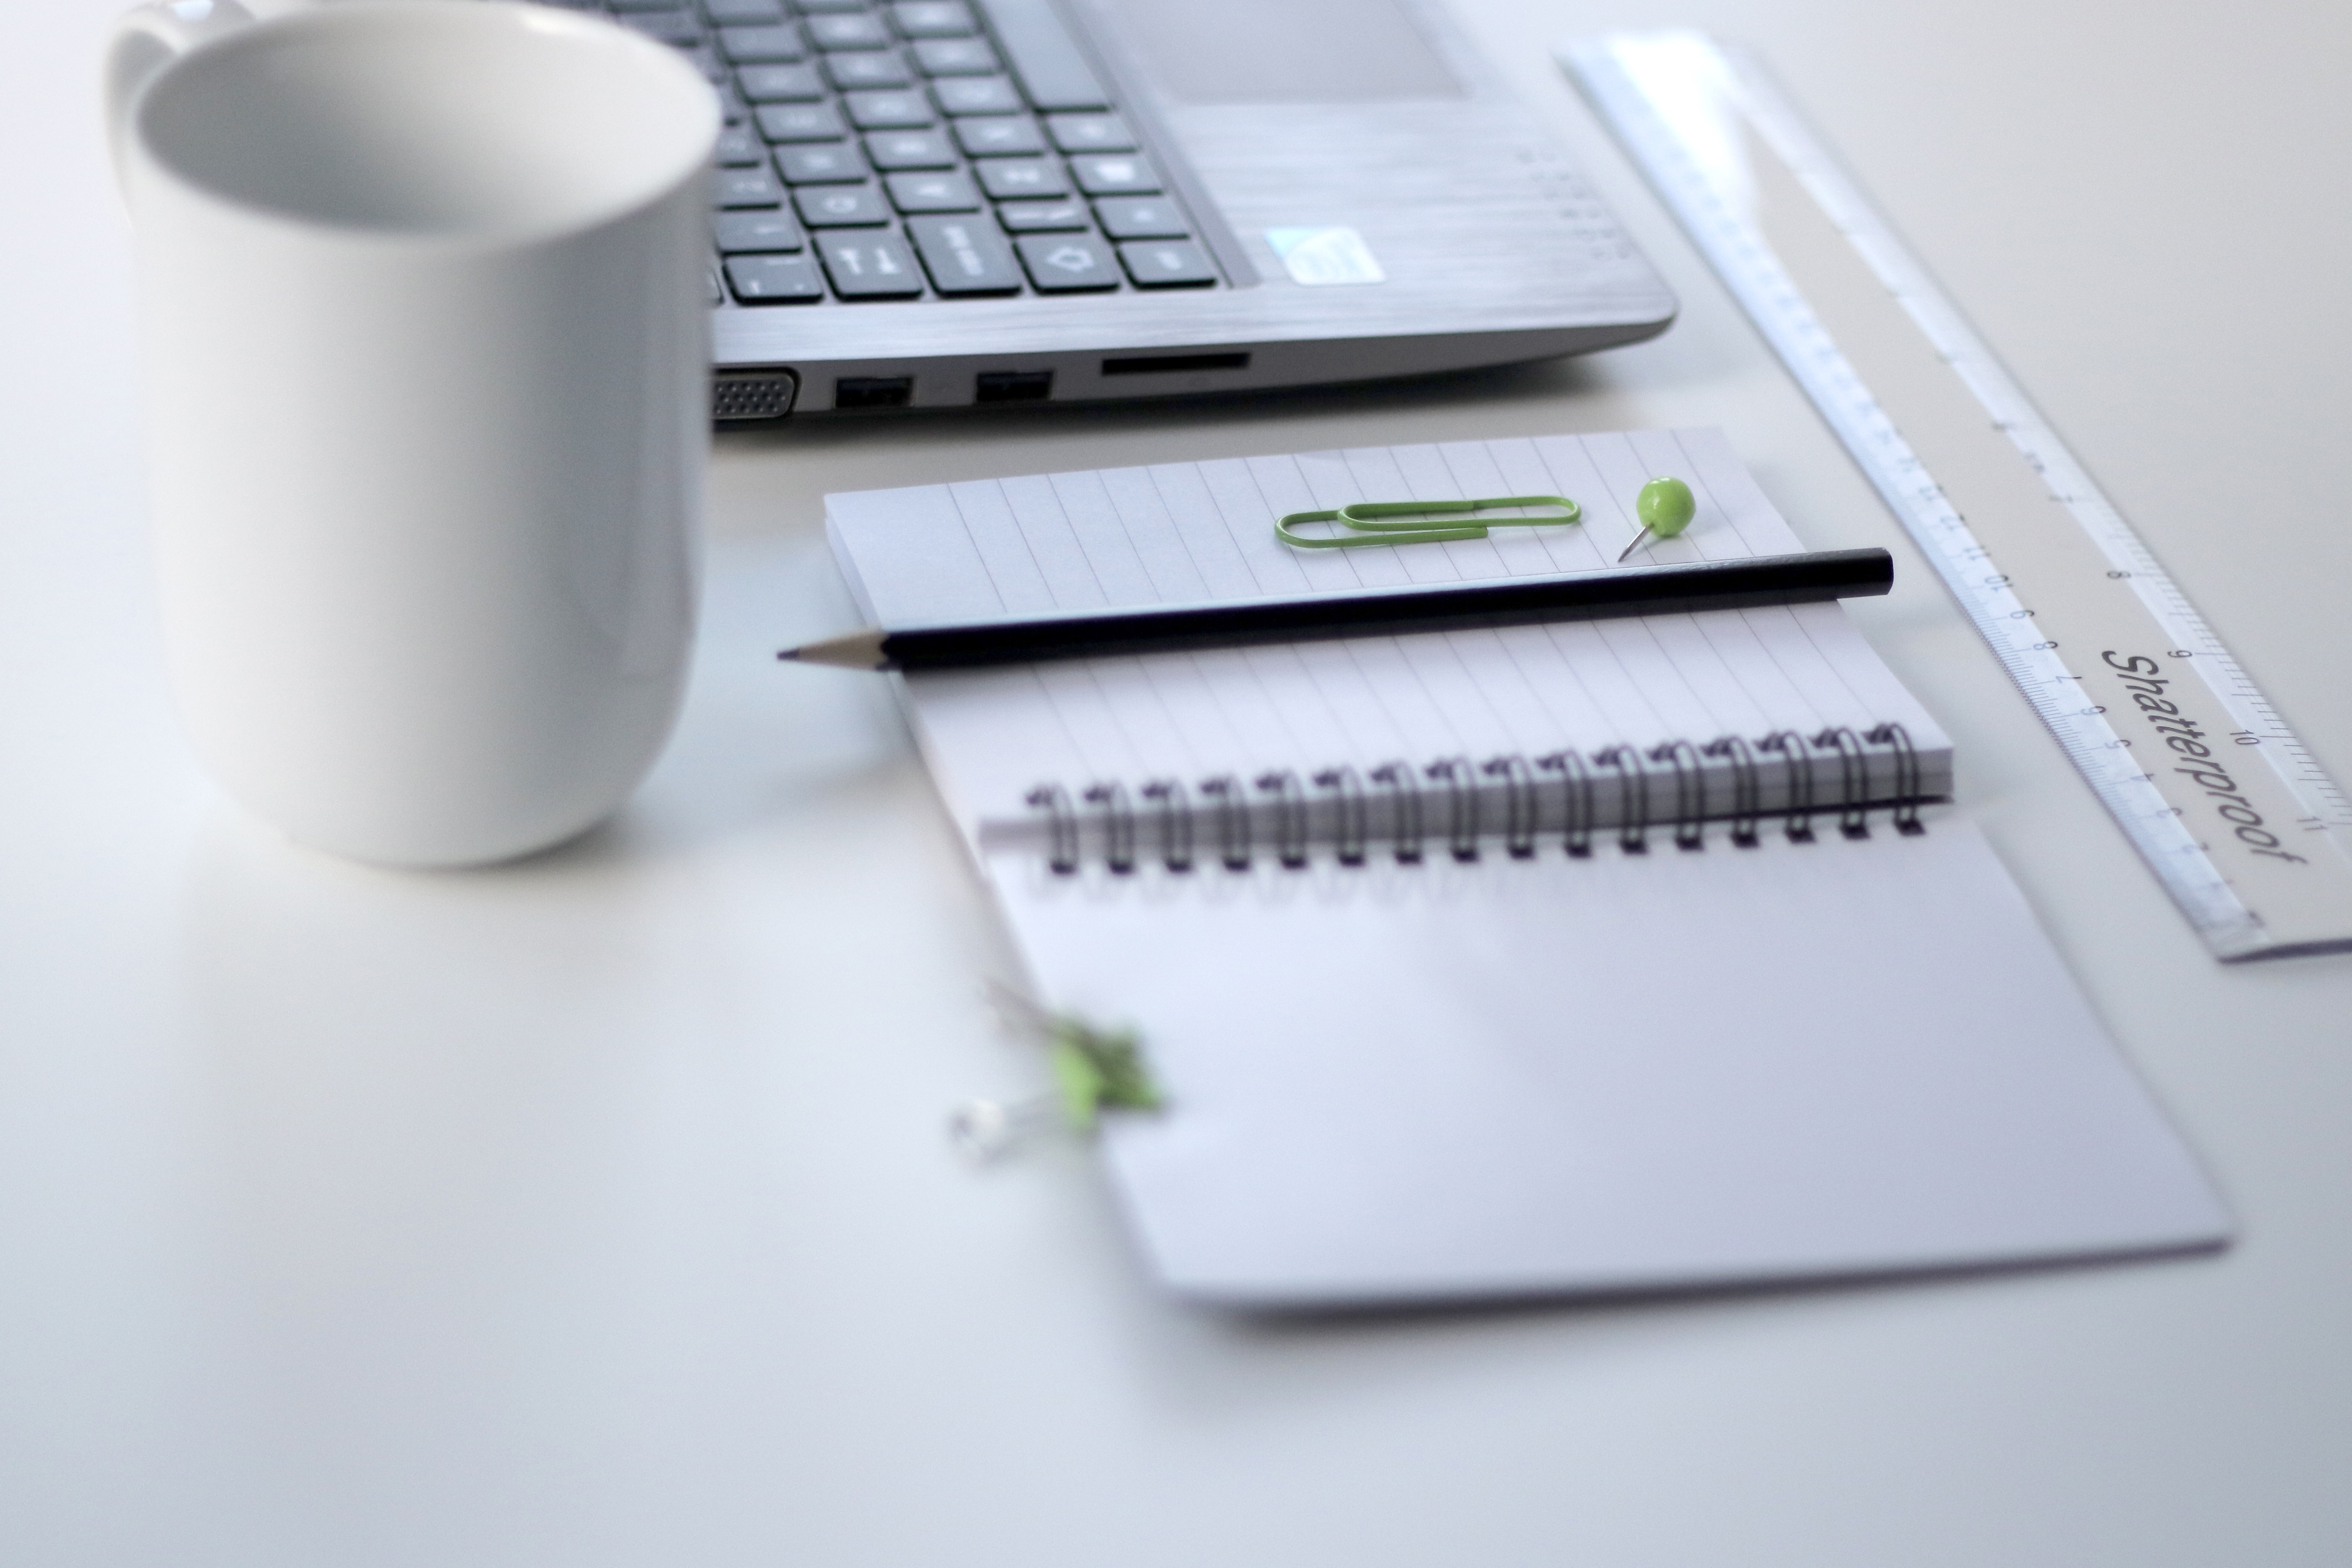
laptop, desk, notebook, writing, work, working, technology, brand, product, document, personal computer hardware